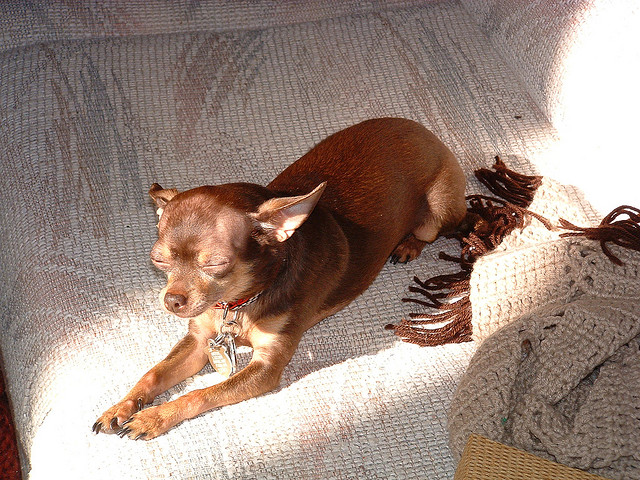
user: Given an image and a question. Answer the question in a short answer. Question: What kind of dog is this? Short Answer:
assistant: chihuahua